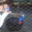
Label: bird